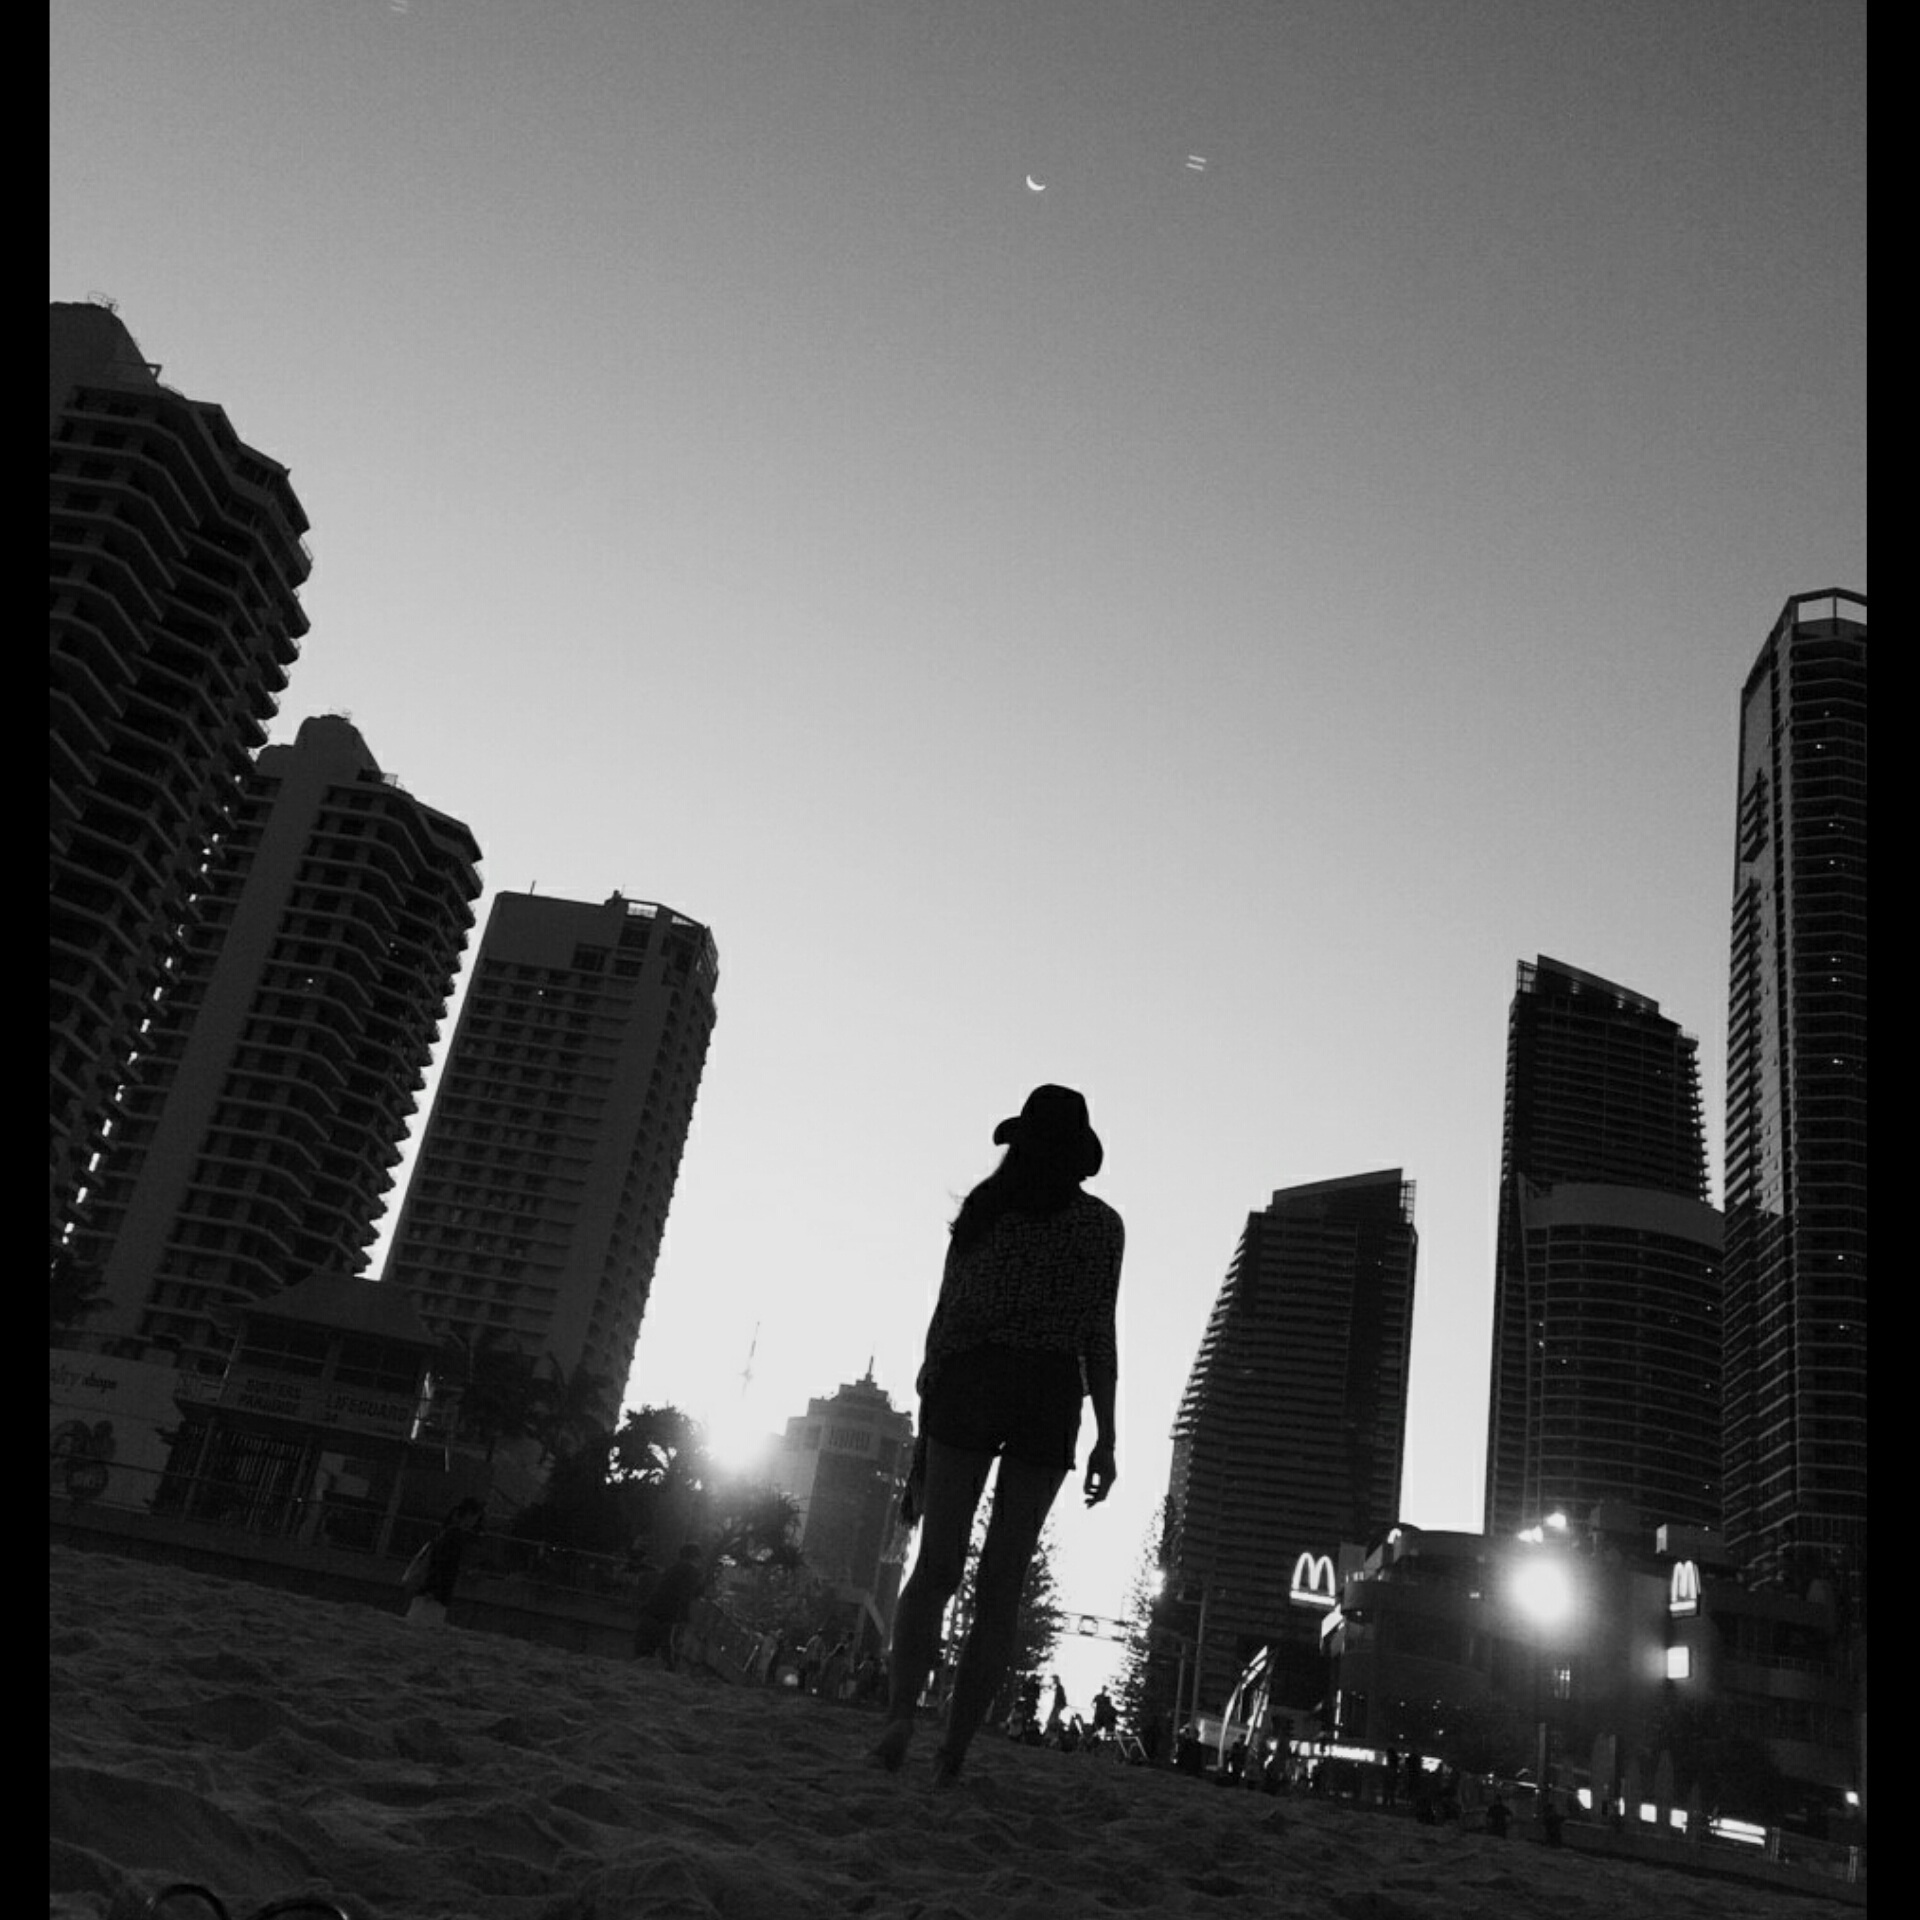
silhouette, light, black and white, white, skyline, night, photography, skyscraper, darkness, black, monochrome, photograph, image, shape, monochrome photography, film noir